List of birds of Madeira

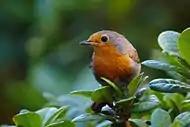
European robin

Phylloscopidae is a family of small insectivorous birds formerly placed in the Old World warbler family. Its members occur in Eurasia, ranging into Wallacea and Africa (and the Arctic warbler breeding east into Alaska). Most live in forest and scrub and frequently catch food on the wing.